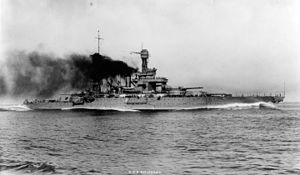
Dreadnought / Bygning af slagskibe efter 1914
Et slagskib af Tennessee klassen, USS California damper af sted under høj fart i 1921.
Dreadnought var den fremherskende type af slagskibe i det 20. århundrede. Det britiske slagskib HMS Dreadnought havde en så stor betydning for udviklingen af slagskibe, da den blev søsat i 1906, at slagskibe, som blev bygget efter dette blev omtalt som 'dreadnoughts', og ældre slagskibe kom til at hedde præ-dreadnoughts. Skibets udformning indeholdt to revolutionerende fornyelser. For det første var skibet udelukkende bestykket med de største mulige kanoner og for det andet var skibet udstyret med dampturbiner. Ibrugtagningen af HMS Dreadnought satte gang i et fornyet våbenkapløb, fortrinsvis mellem Storbritannien og Det Tyske Kejserrige, men lande over hele kloden fulgte med efterhånden som den nye type krigsskibe blev et afgørende symbol på national styrke.